IAMX

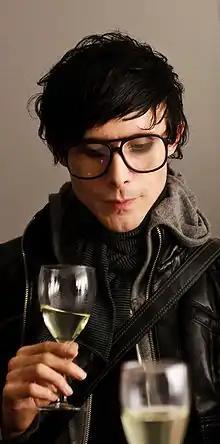

In April 2010, Corner teased that he was working on his fourth studio album, which he referred to as "IAMX4". On 19 October 2010, it was announced that "IAMX4" was now identified as "Volatile Times". In early March 2011, the week before the album's release, the track "Fire and Whispers" was made available for free download on the IAMX website. The album was then released in Europe on 18 March 2011 where it peaked at #68 in the German Media Control Charts.